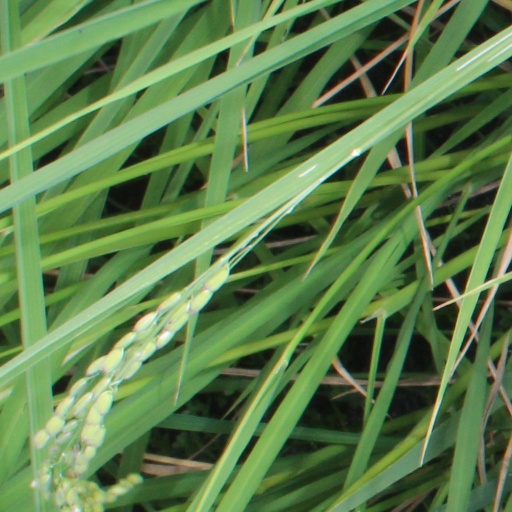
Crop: rice